Sensō-ji

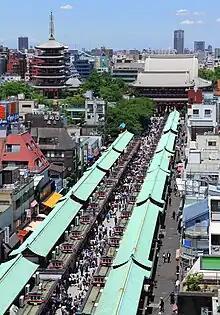
The green-roofed shops of Nakamise-dōri leading to the temple

Sensō-ji is the focus of Tokyo's largest and most popular festival, Sanja Matsuri. This takes place over 3 to 4 days in late spring, and sees the surrounding streets closed to traffic from dawn until late evening.